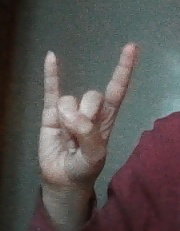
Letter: la